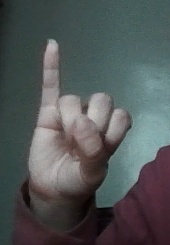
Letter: meem